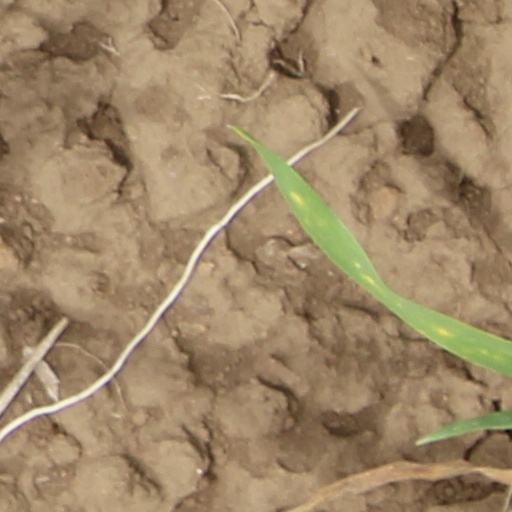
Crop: wheat